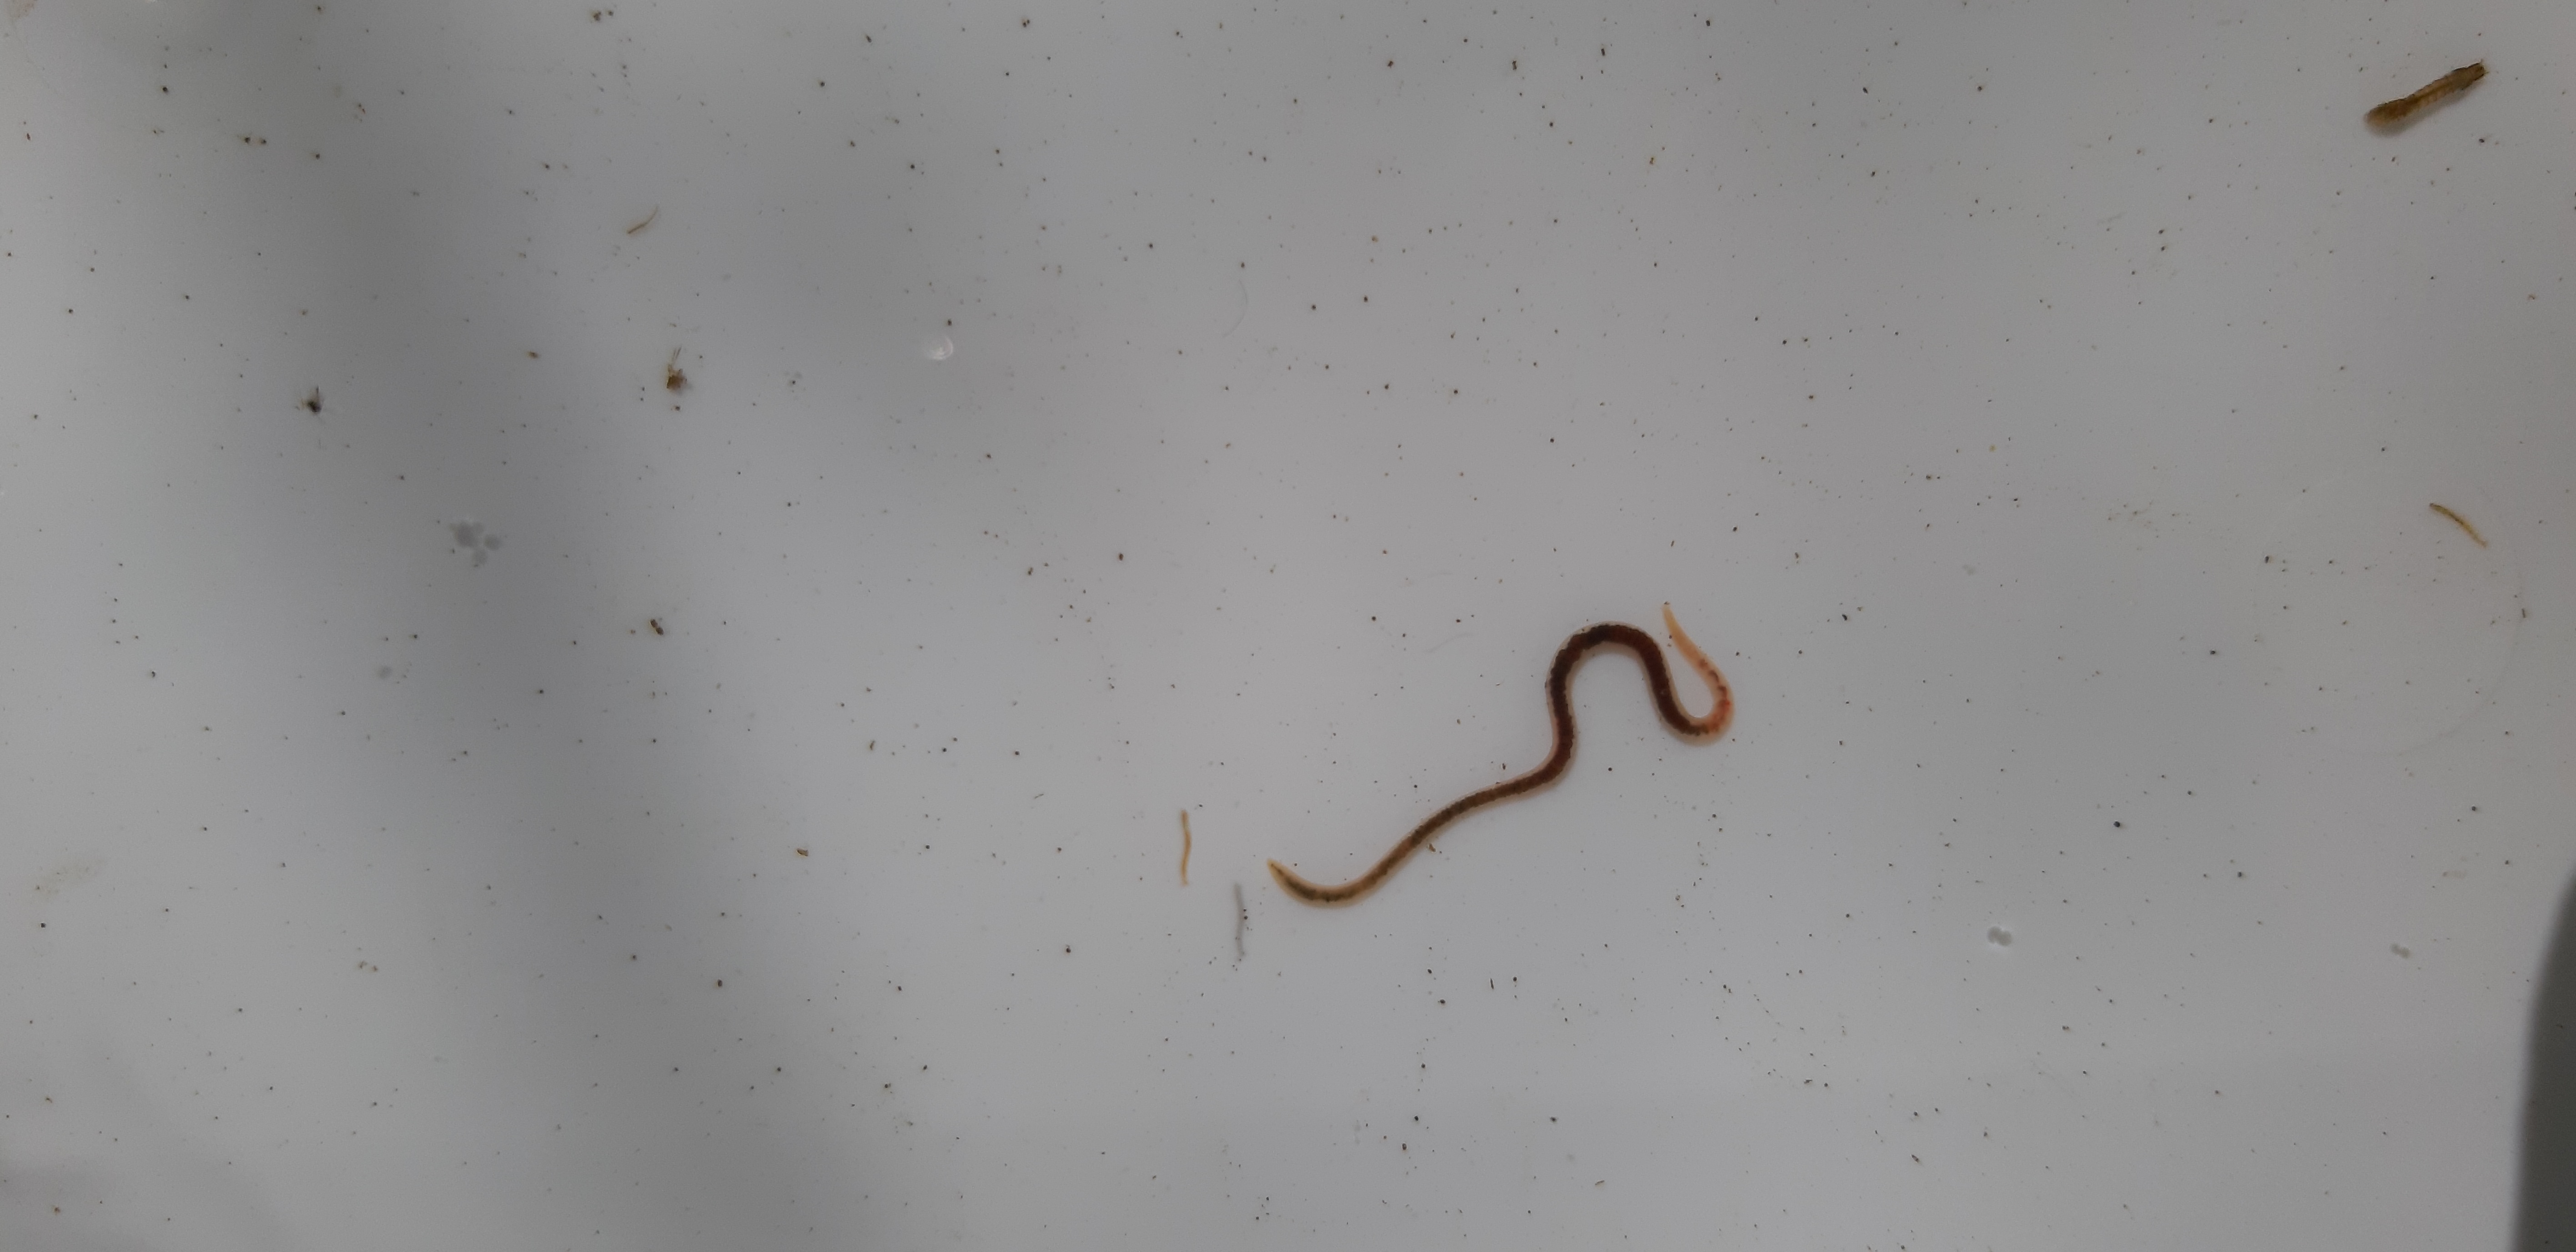
Macroinvertebrate group: worms